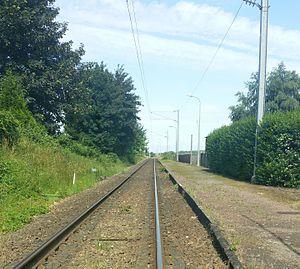
Vue de l'ancienne gare de Fressies.
La gare de Fressies est une gare ferroviaire française de la ligne de Saint-Just-en-Chaussée à Douai, située sur le territoire de la commune de Fressies dans le département du Nord, en région Hauts-de-France.
La ligne de Saint-Just-en-Chaussée à Douai est une ligne ferroviaire française, en grande partie à voie unique, reliant Saint-Just-en-Chaussée à Douai, en passant notamment par Montdidier, Péronne et Cambrai.